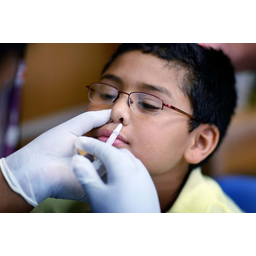
Label: paper